Question: Please indicate a possible affordance area of the apple that can be used for eating
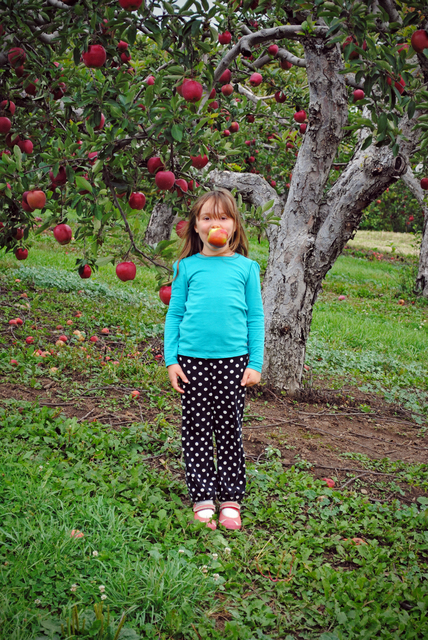
Answer: [210.37, 229.531, 227.927, 247.089]